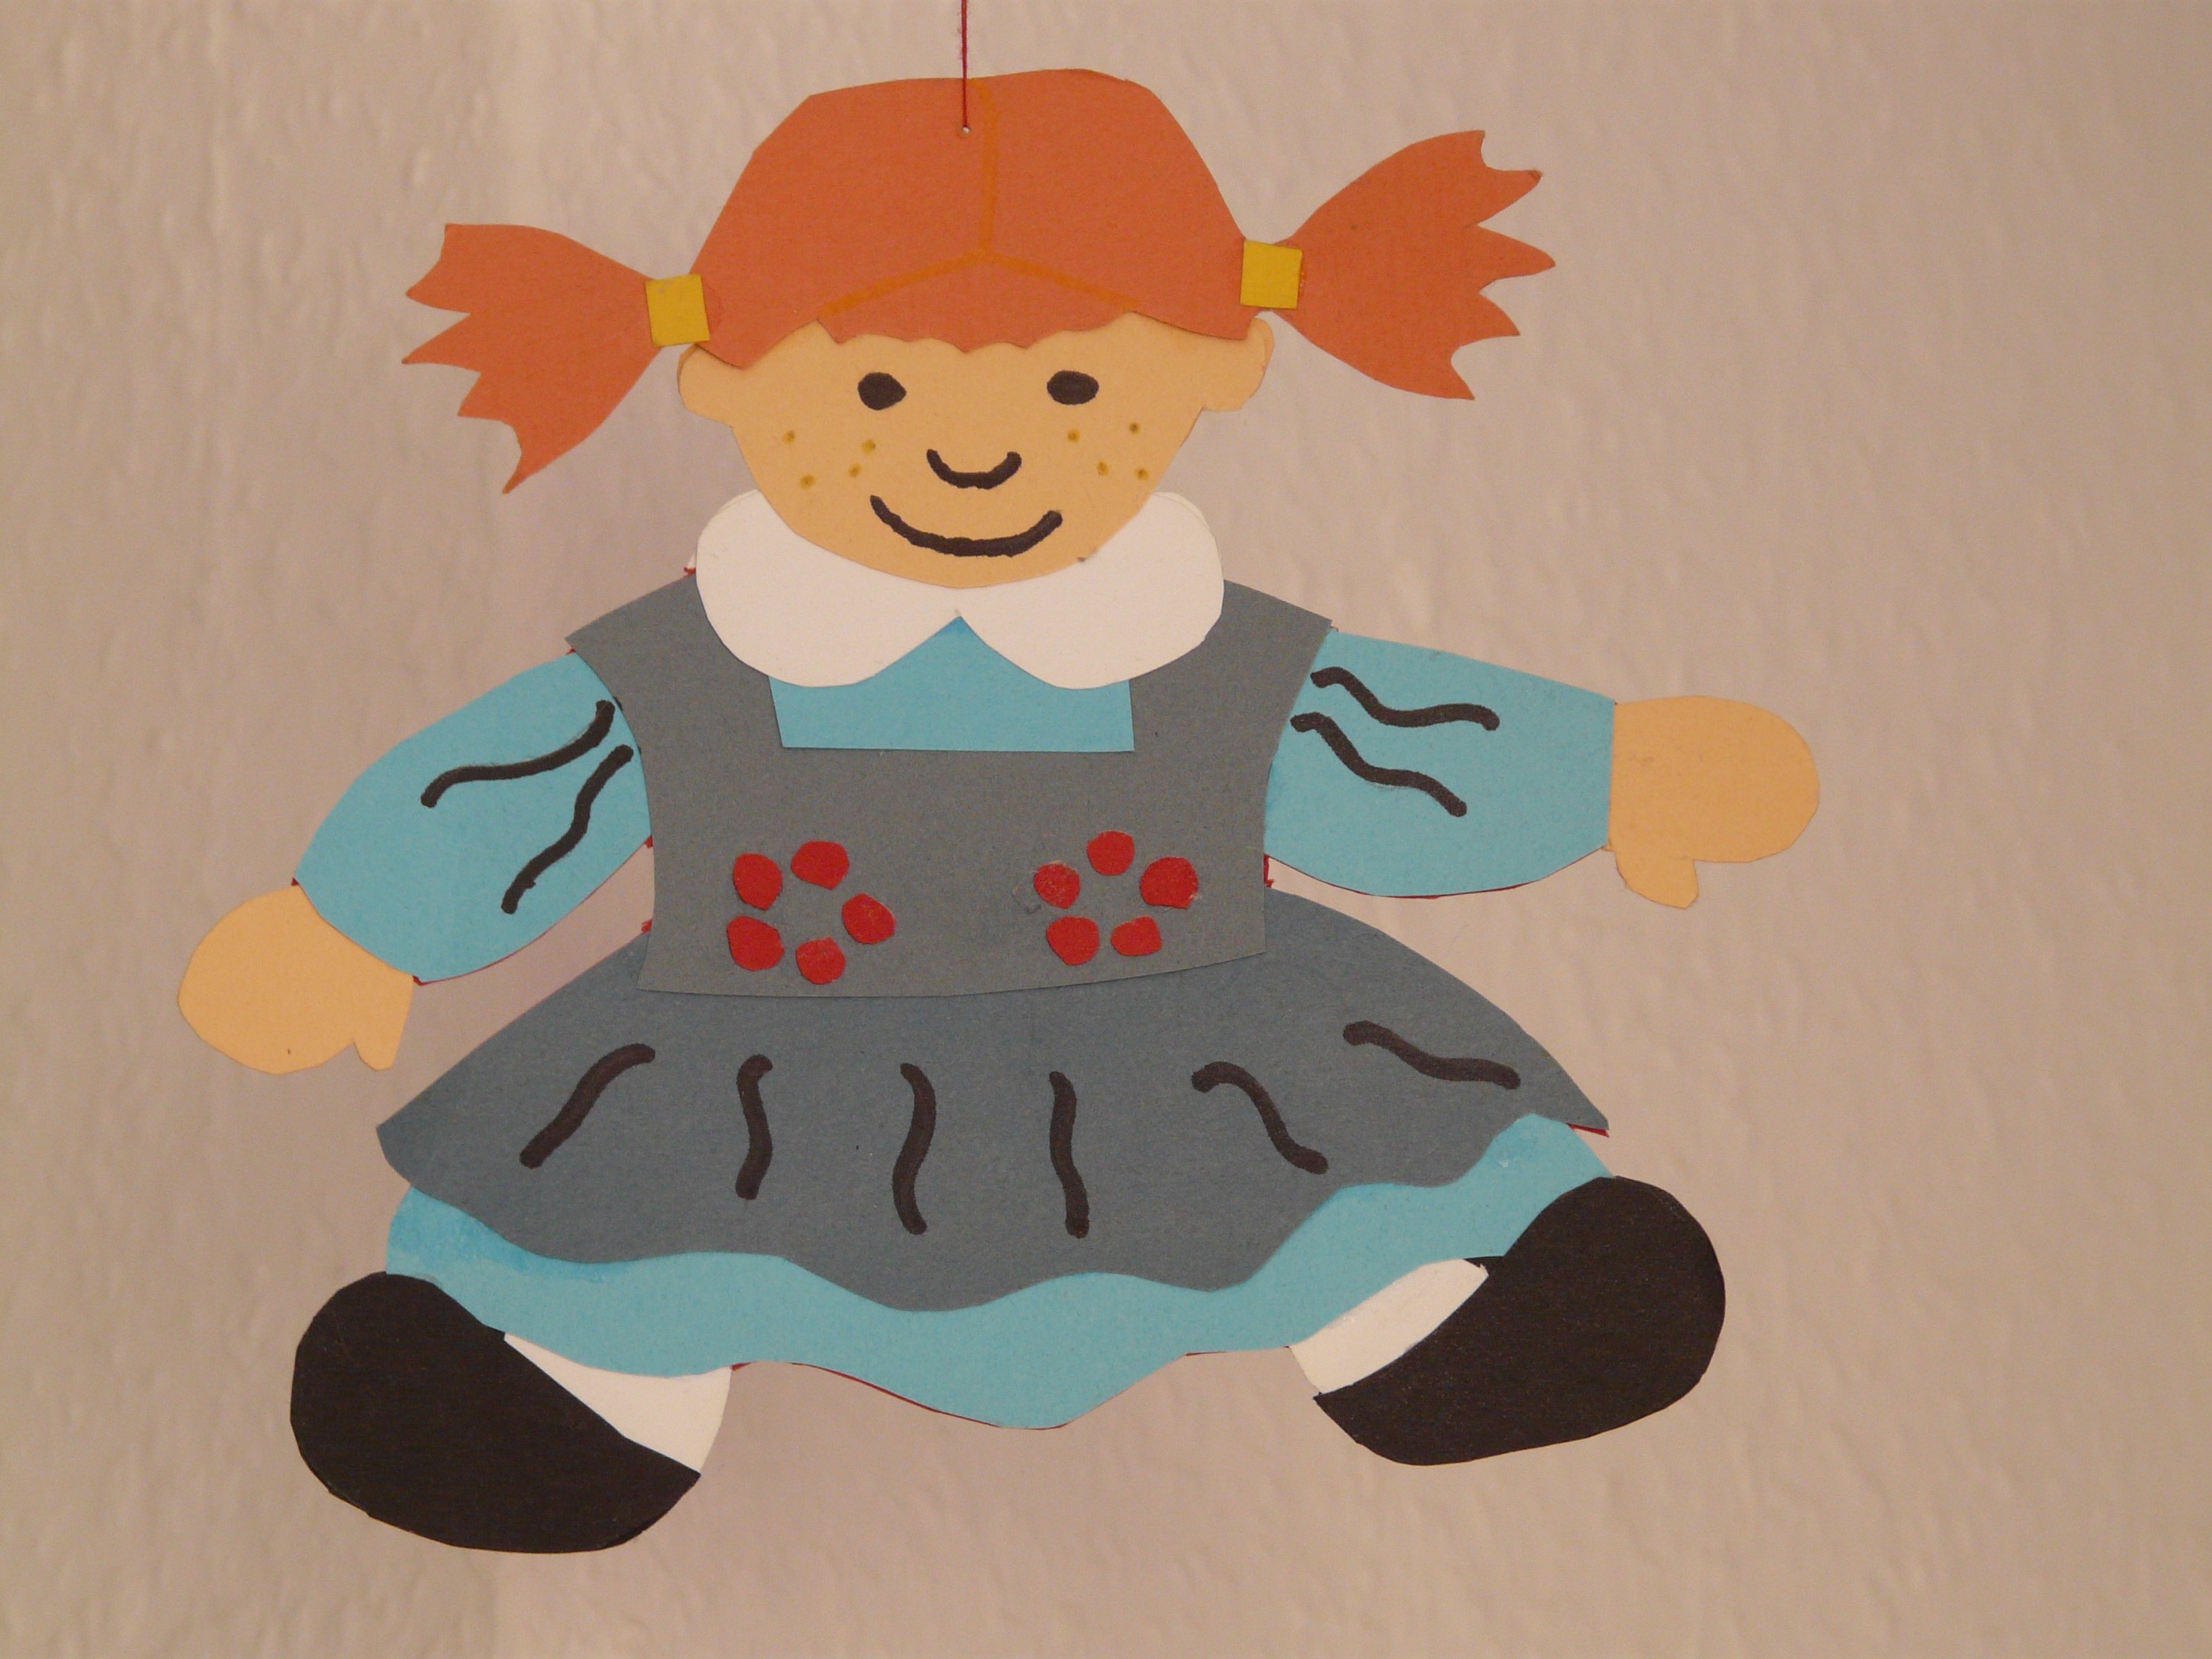
play, cute, pattern, child, toy, childhood, puppet, doll, art, figure, drawing, illustration, toys, cartoon, stuffed toy